George A. Garrett

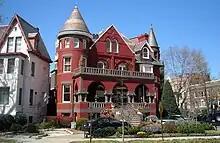
Garrett's former house in the Dupont Circle neighborhood of Washington, D.C.

Garrett was born on August 5, 1888, in La Crosse, Wisconsin.